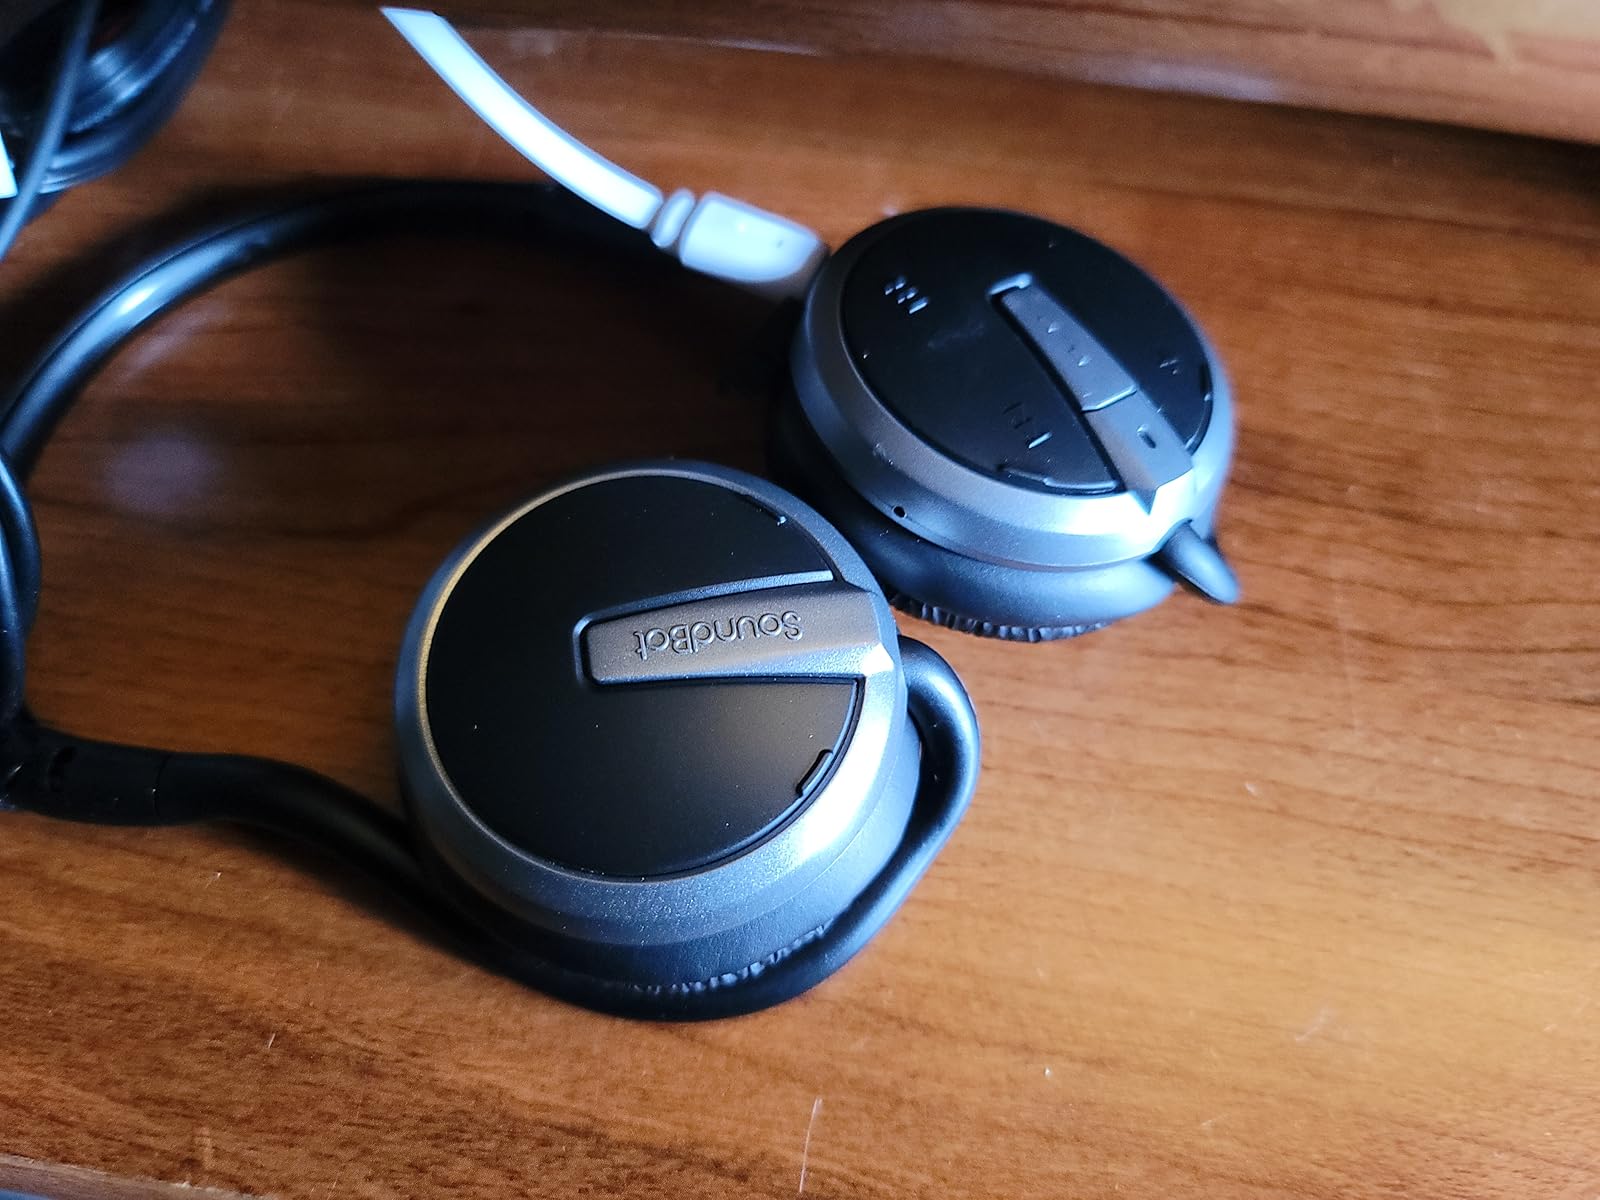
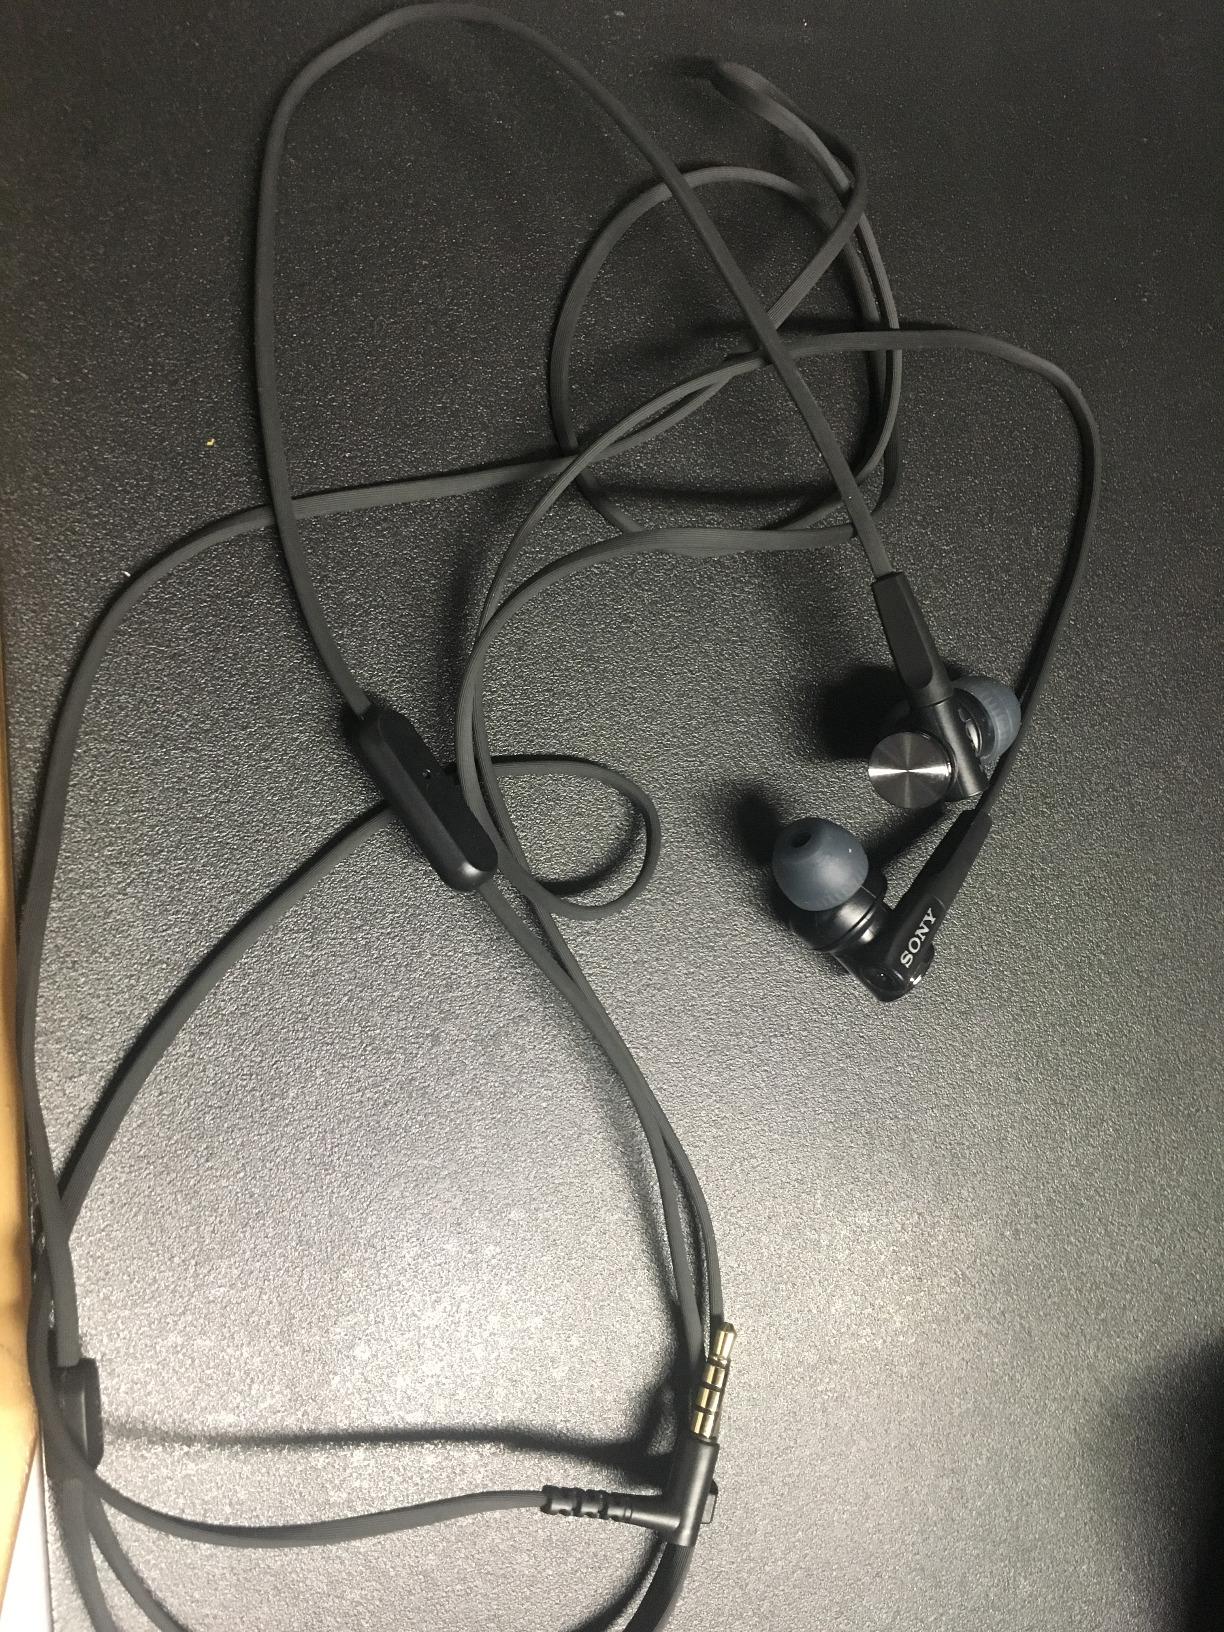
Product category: headphones
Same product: no